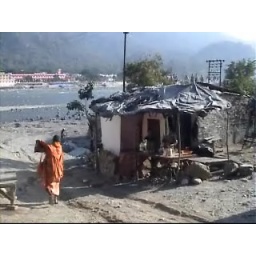
The upside must be the river Ganges at your backdoor. And a lovely view of the mountains in the distance.